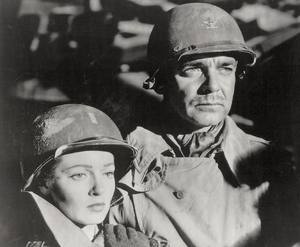
Le Retour est un film américain réalisé par Mervyn LeRoy, sorti en 1948.